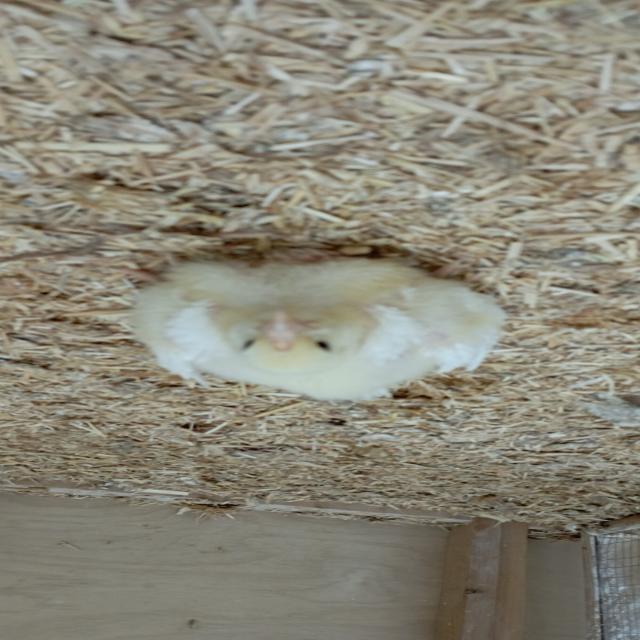
Weight: 363 g